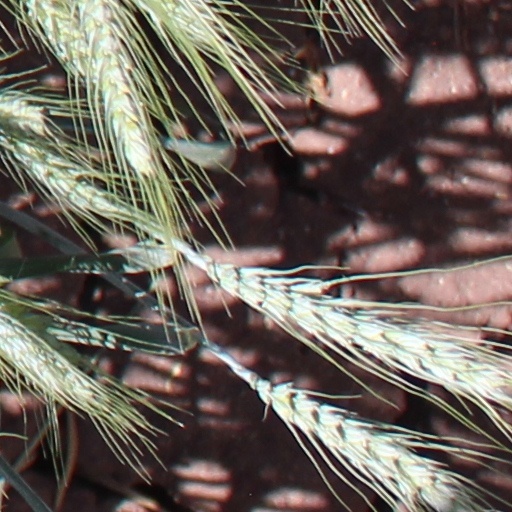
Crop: wheat